The Motorsports Group

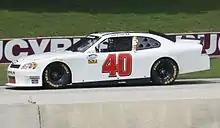
Lewandoski racing the No. 40 in 2011

In 2009, the team changed the number to No. 40 and signed Scott Wimmer as the primary driver. Wimmer ran 24 races for the team with a best finish of seventh in Memphis. During the races Wimmer spent with JR Motorsports, Green, Aric Almirola, Jeffrey Earnhardt, and Bliss drove the car.